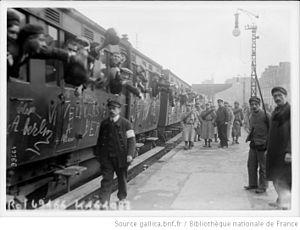
Départ des soldats de la classe 1918 (les garçons ayant 20 ans en 1918), gare de l'Est à Paris. Date précise inconnue.
La mobilisation française de 1914 est l'ensemble des opérations au tout début de la Première Guerre mondiale qui permet de mettre l'armée et la marine françaises sur le pied de guerre, avec notamment le rappel théorique sous les drapeaux de tous les Français aptes au service militaire. Planifiée de longue date, l'affectation de chaque homme était prévue selon son âge et sa résidence.